The Georgian Chronicles

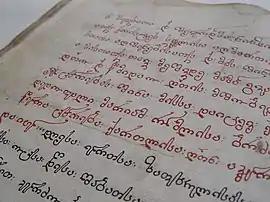
"The Georgian Chronicles", Queen Mariam's version.

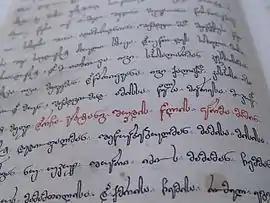
"The Georgian Chronicles", Queen Ana's version.

The Georgian Chronicles is the principal compendium of medieval Georgian historical texts, natively known as Kartlis Tskhovreba, literally "Life of Kartli", Kartli being a core region of ancient and medieval Georgia, known to the Classical and Byzantine authors as Iberia.